Thomas Bartley (politician)

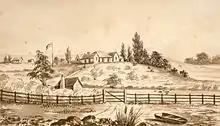
The farm of Thomas Bartley on the North Shore

Bartley was born in 1798 in Liverpool. Like his brother William, he was a lawyer. In 1838, both of them were in Adelaide. William Bartley stayed in that city and became attorney for the South Australian Company, but Thomas Bartley went to New Zealand in 1839 and settled in the Bay of Islands. In 1841, he moved to Auckland, where he worked as a solicitor.